Beuzeville-la-Bastille

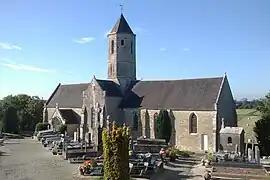
The church of Saint-Vincent

Beuzeville-la-Bastille is a commune in the Manche department in the Normandy region in northwestern France.